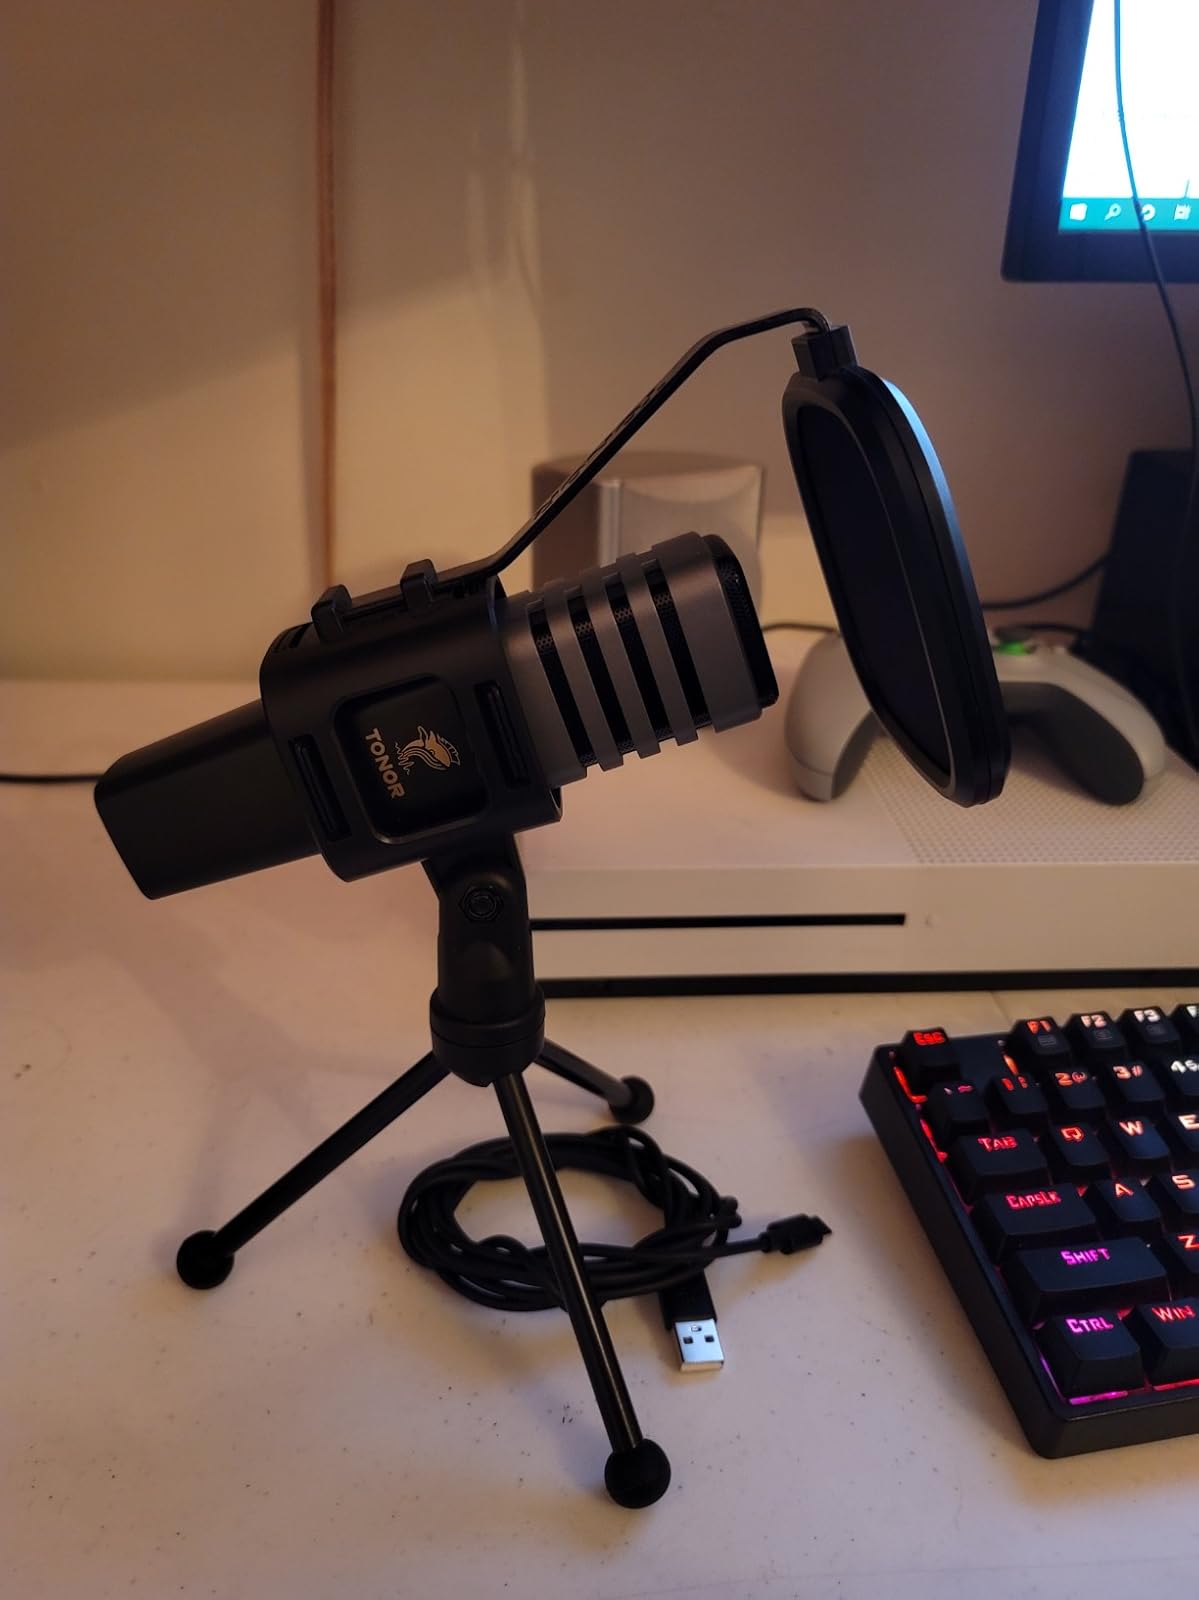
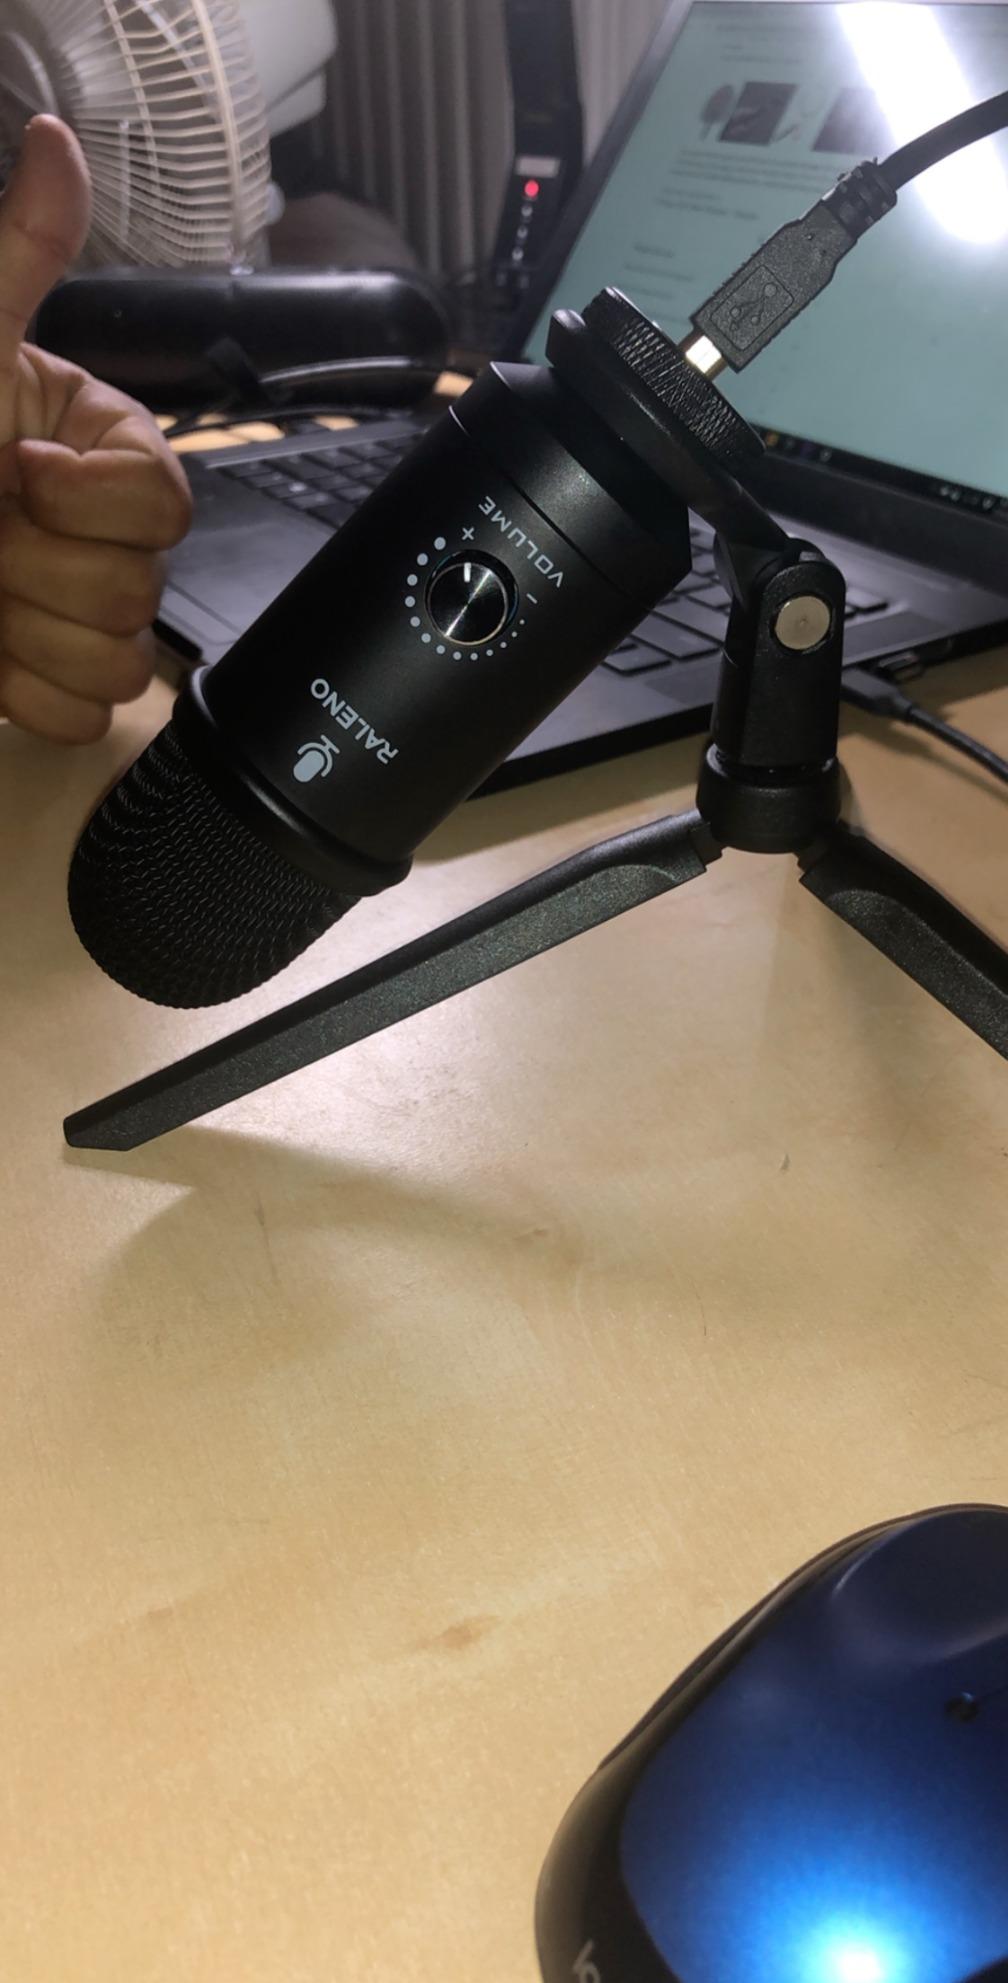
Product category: microphone
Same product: no